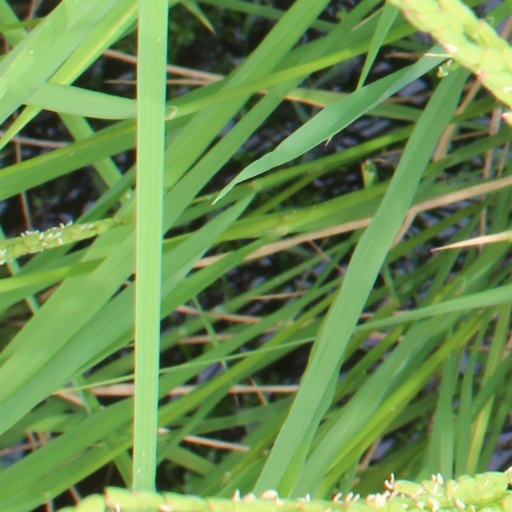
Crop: rice